Cascadia, Oregon

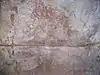

This region experiences warm (but not hot) and dry summers, with no average monthly temperatures above According to the Köppen Climate Classification system, Cascadia has a warm-summer Mediterranean climate, abbreviated "Csb" on climate maps.